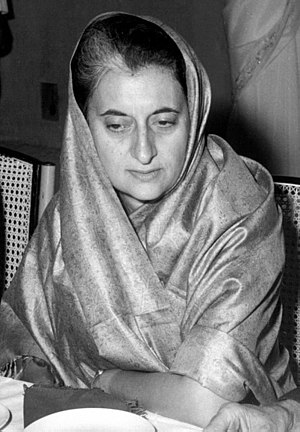
Døde i 1984 / Oktober
Døde i 1984 er en liste over notable personer, der er afgået ved døden i 1984.